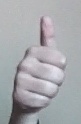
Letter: aleff